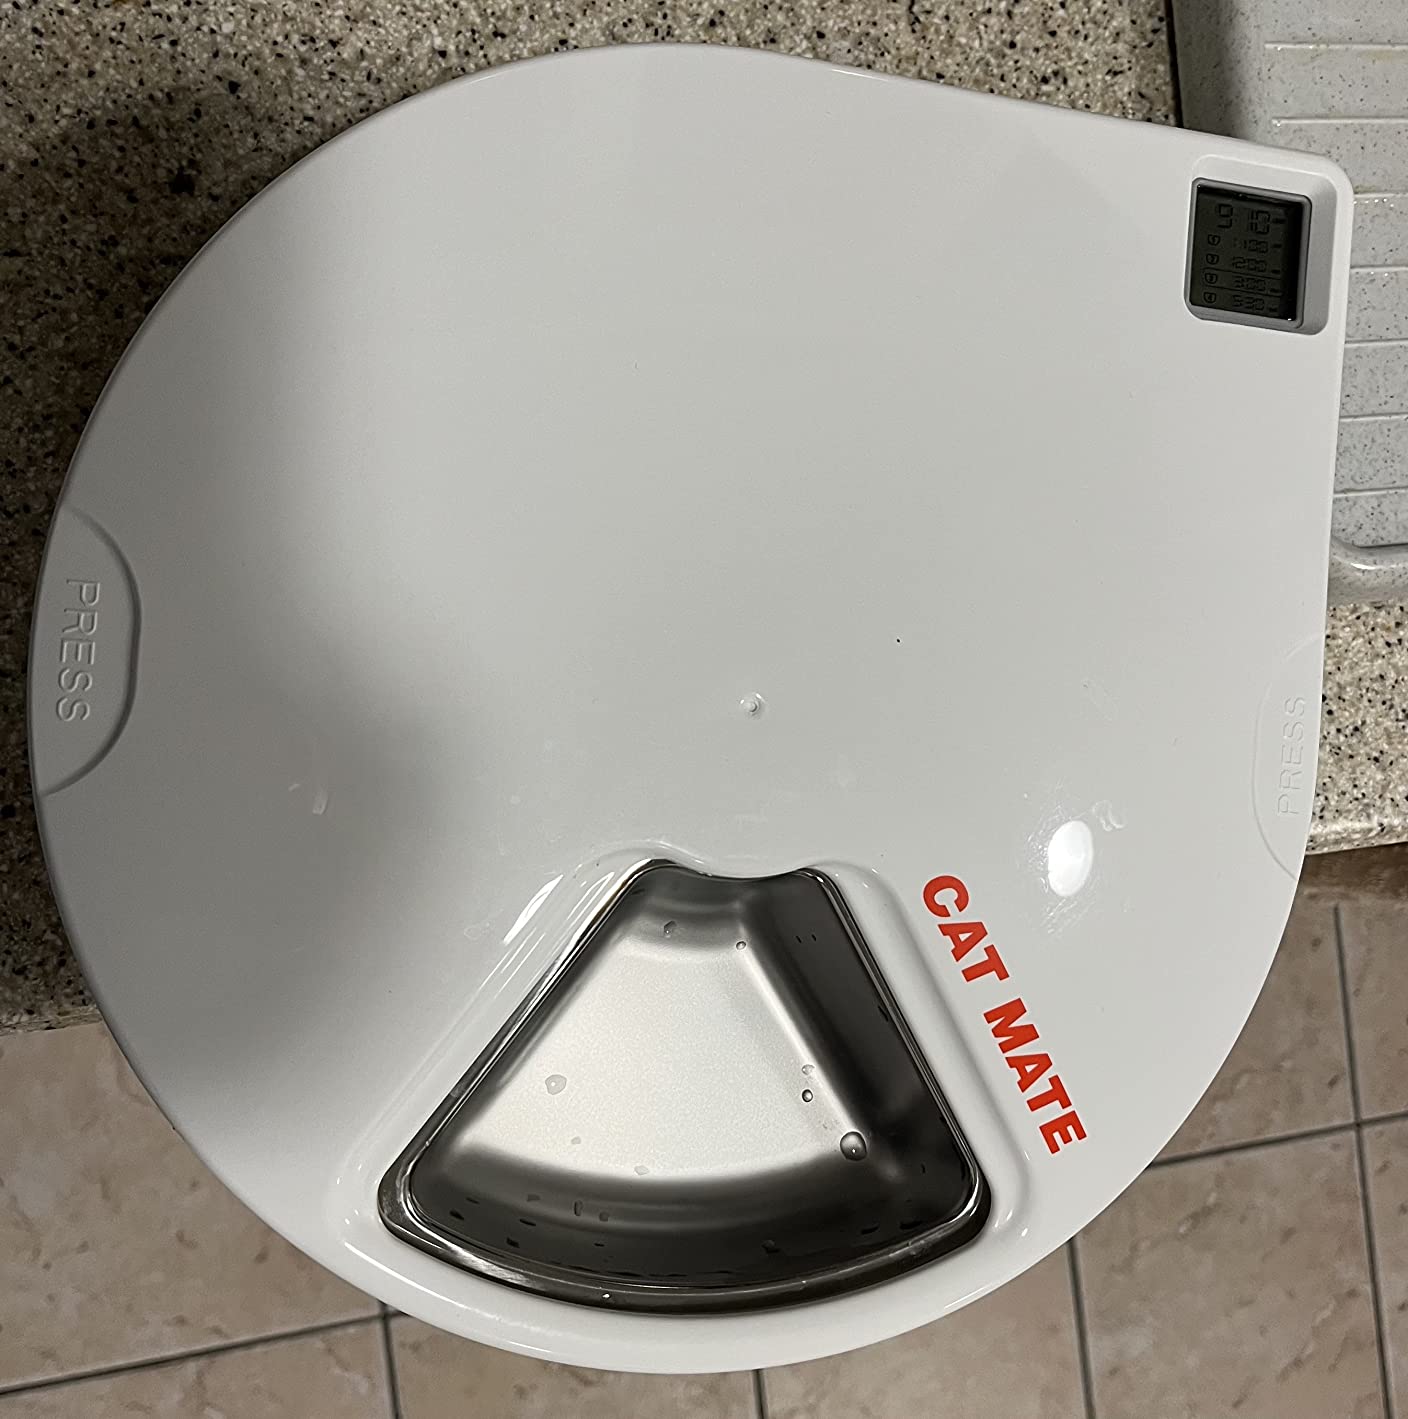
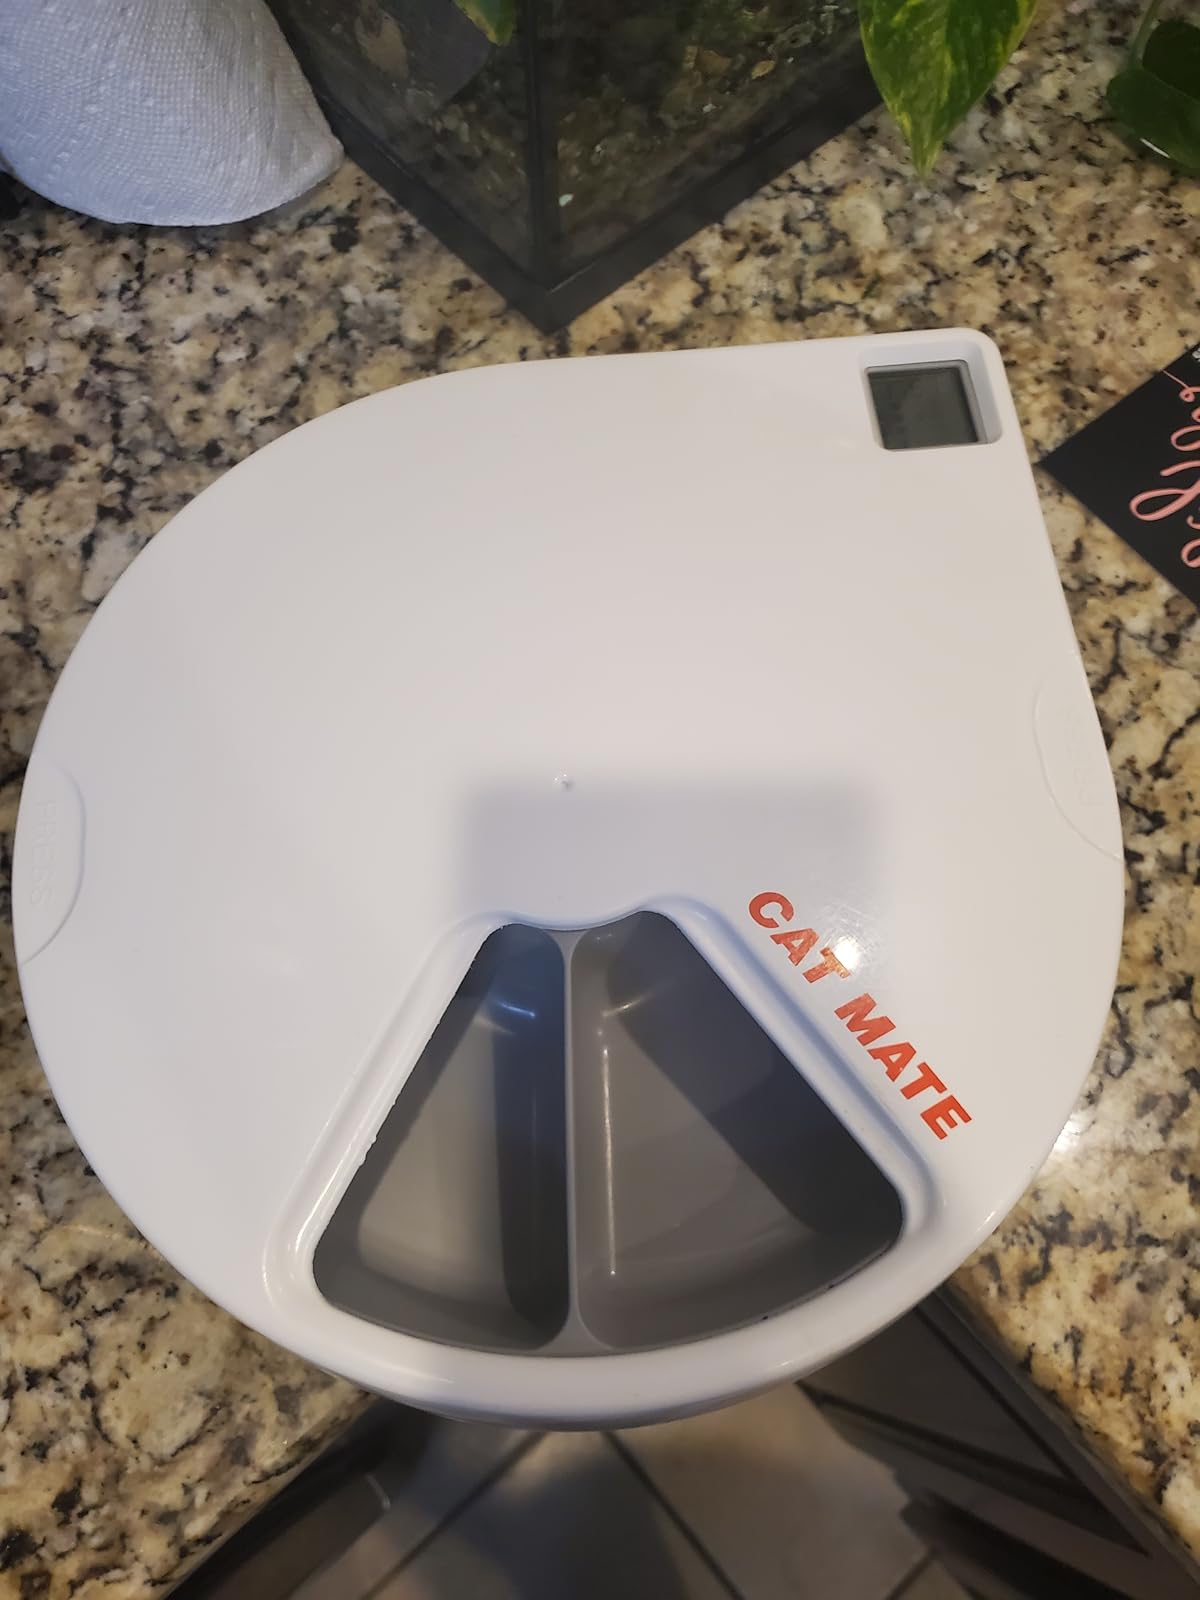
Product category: items_feeder
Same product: yes